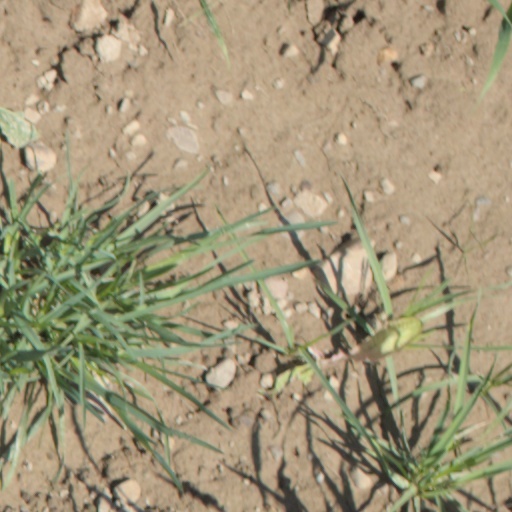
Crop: wheat